Super Rescue Solbrain

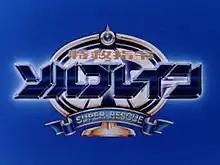
The title card for "Super Rescue Solbrain"

is a Japanese tokusatsu television series produced by Toei Company. It ran for 53 episodes from January 20, 1991, to January 26, 1992, on TV Asahi. It is part of the Metal Hero Series franchise; a sequel to "Special Rescue Police Winspector", it is the second installment in the "Rescue Police Series" trilogy.